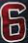
Number: 6